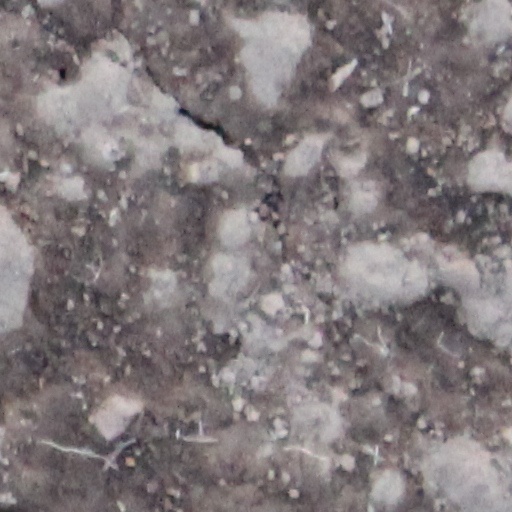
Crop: wheat